University of Oulu

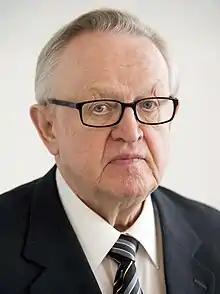
President Martti Ahtisaari, founder of CMI and recipient of the Nobel Peace Prize in 2008.

Student Union of the University of Oulu ("OYY") provides services to and supervises the interests of all undergraduate degree students in the University of Oulu. All bachelor's and master's degree students at the University of Oulu belong to the Student Union. By paying the Student Union membership fee, students are entitled to a student card which allows them to get student services and discounts. This way, students get inexpensive or free medical and dental care from Finnish Student Health Services, ("YTHS") traveling discounts in trains and buses, student meals reduction, etc.